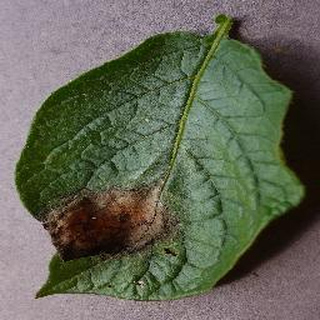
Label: potato_late_blight